Jack Smith and the Destruction of Atlantis

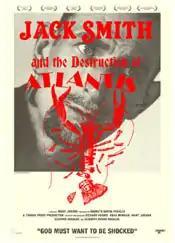

Jack Smith and the Destruction of Atlantis is a documentary film that premiered in the 2006 Tribeca Film Festival. It is a collection of interviews and clips by and about the artist Jack Smith. It was directed by Mary Jordan and produced by Tongue Press Productions.